Iraq

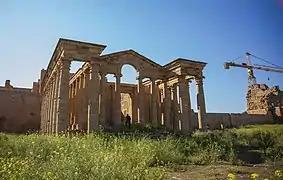
Facade of Temple at Hatra near Mosul was declared World Heritage Site by UNESCO in 1985

The main languages spoken in Iraq are Mesopotamian Arabic and Kurdish, followed by the Iraqi Turkmen/Turkoman dialect of Turkish, and the Neo-Aramaic languages (specifically Chaldean and Assyrian dialects). Arabic and Kurdish are written with versions of the Arabic script. Since 2005, the Turkmen/Turkoman have switched from the Arabic script to the Turkish alphabet. In addition, the Neo-Aramaic languages use the Syriac script. Other smaller minority languages include Mandaic, Shabaki, Armenian, Circassian and Persian.